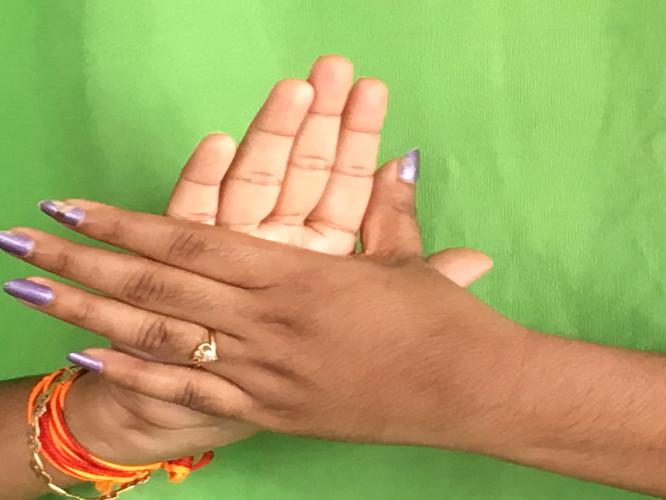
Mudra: Chakra
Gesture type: double_hand